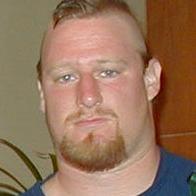
Age: 22